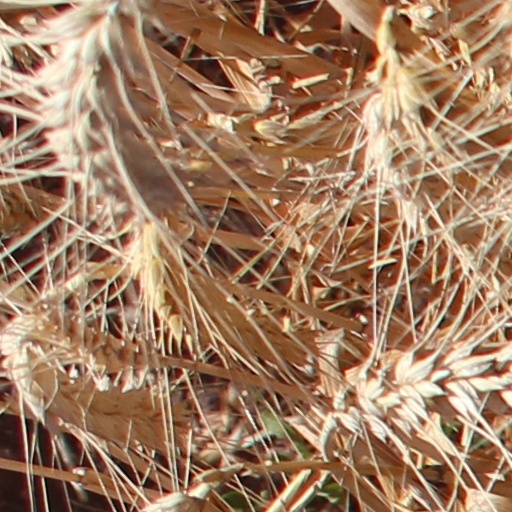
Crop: wheat